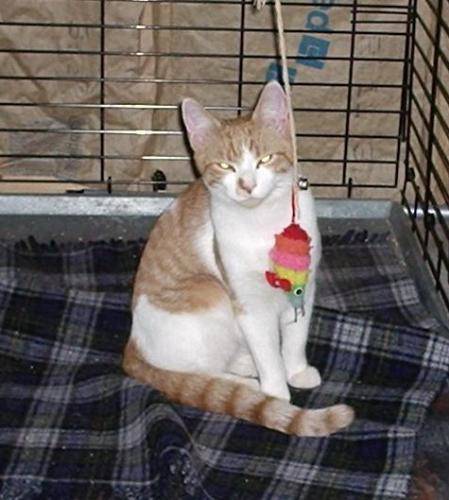
Label: cat